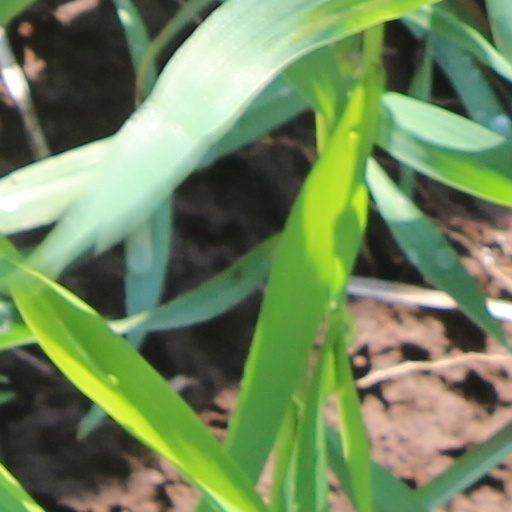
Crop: wheat